Jiukeshu station

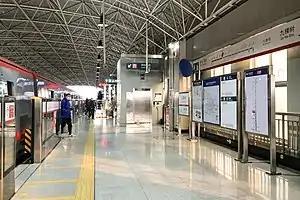
Platform

Jiukeshu Station is a station on the of the Beijing Subway.